Withaferin A

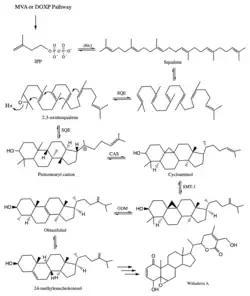
Biosynthesis of withaferin A

In the "Withania somnifera" plant, the withaferin A is present in the leaves. Withanolides are terpenoids, which are synthesized in plants using isoprenoids as precursors. Isoprenoids can be synthesized through mevalonate or 1-deoxy-D-xylulose 5-phosphate pathways. Isoprenogenesis significantly governs withanolide synthesis.